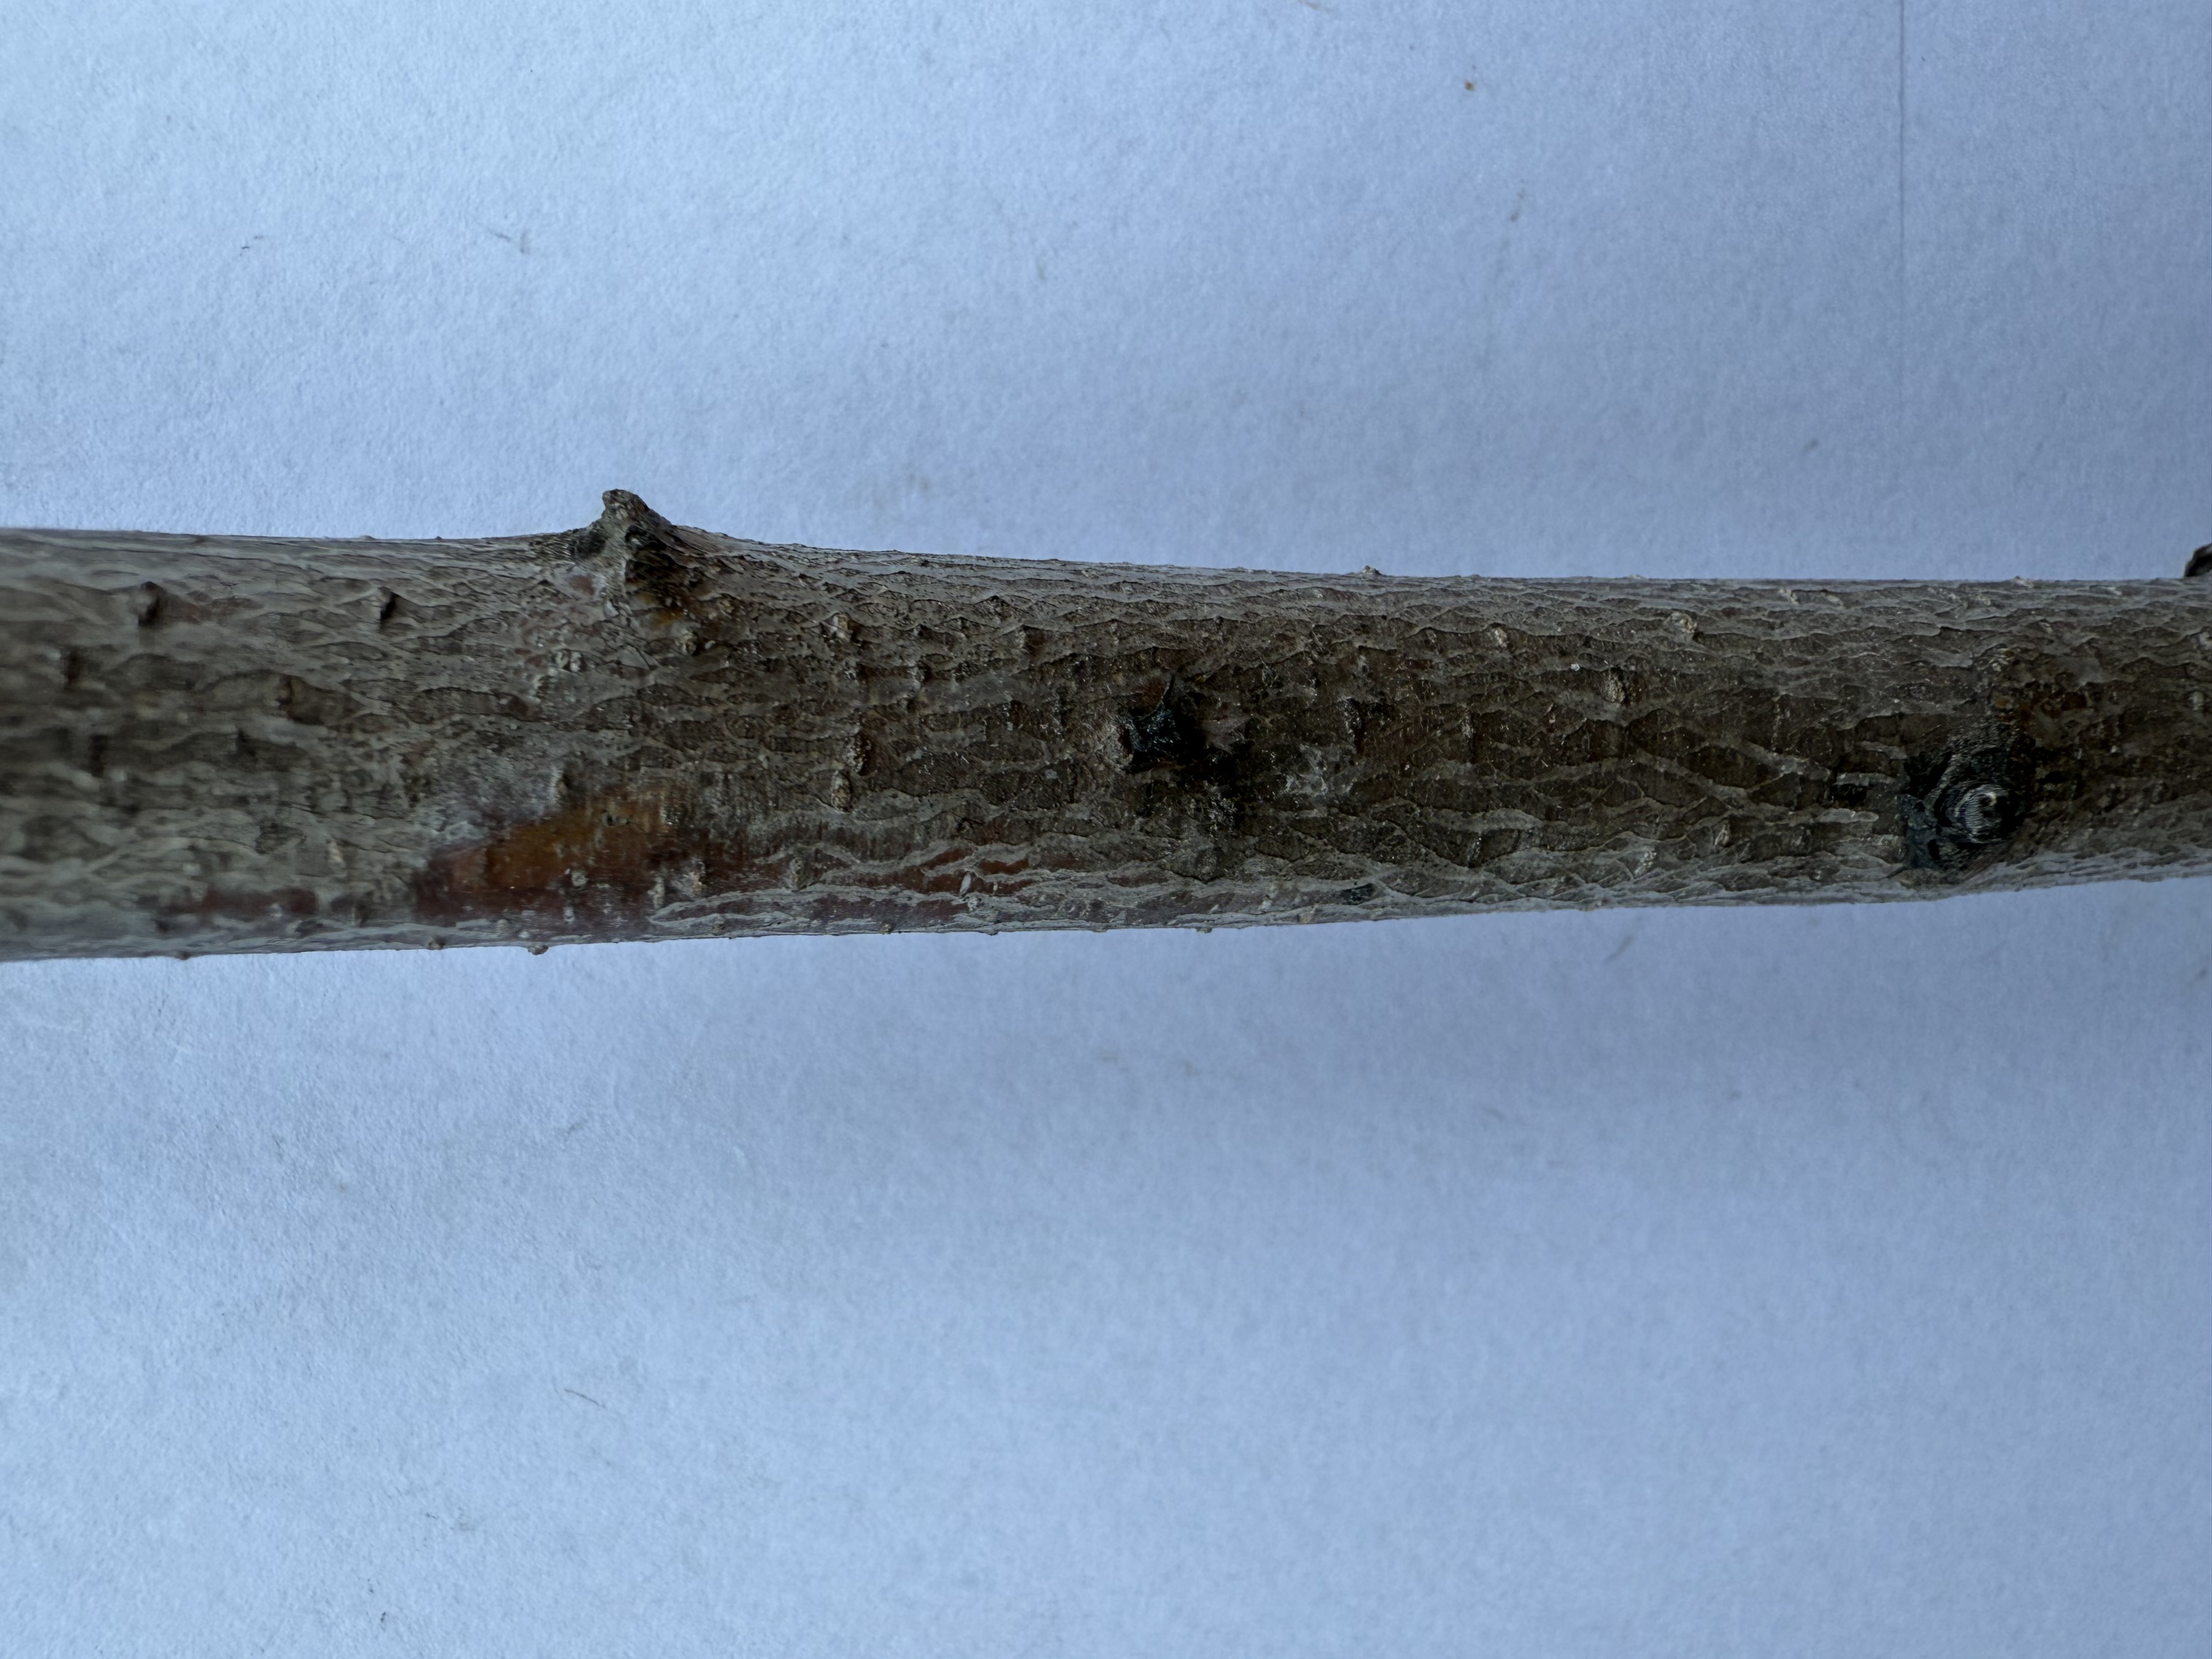
Variety: Red Nectarine